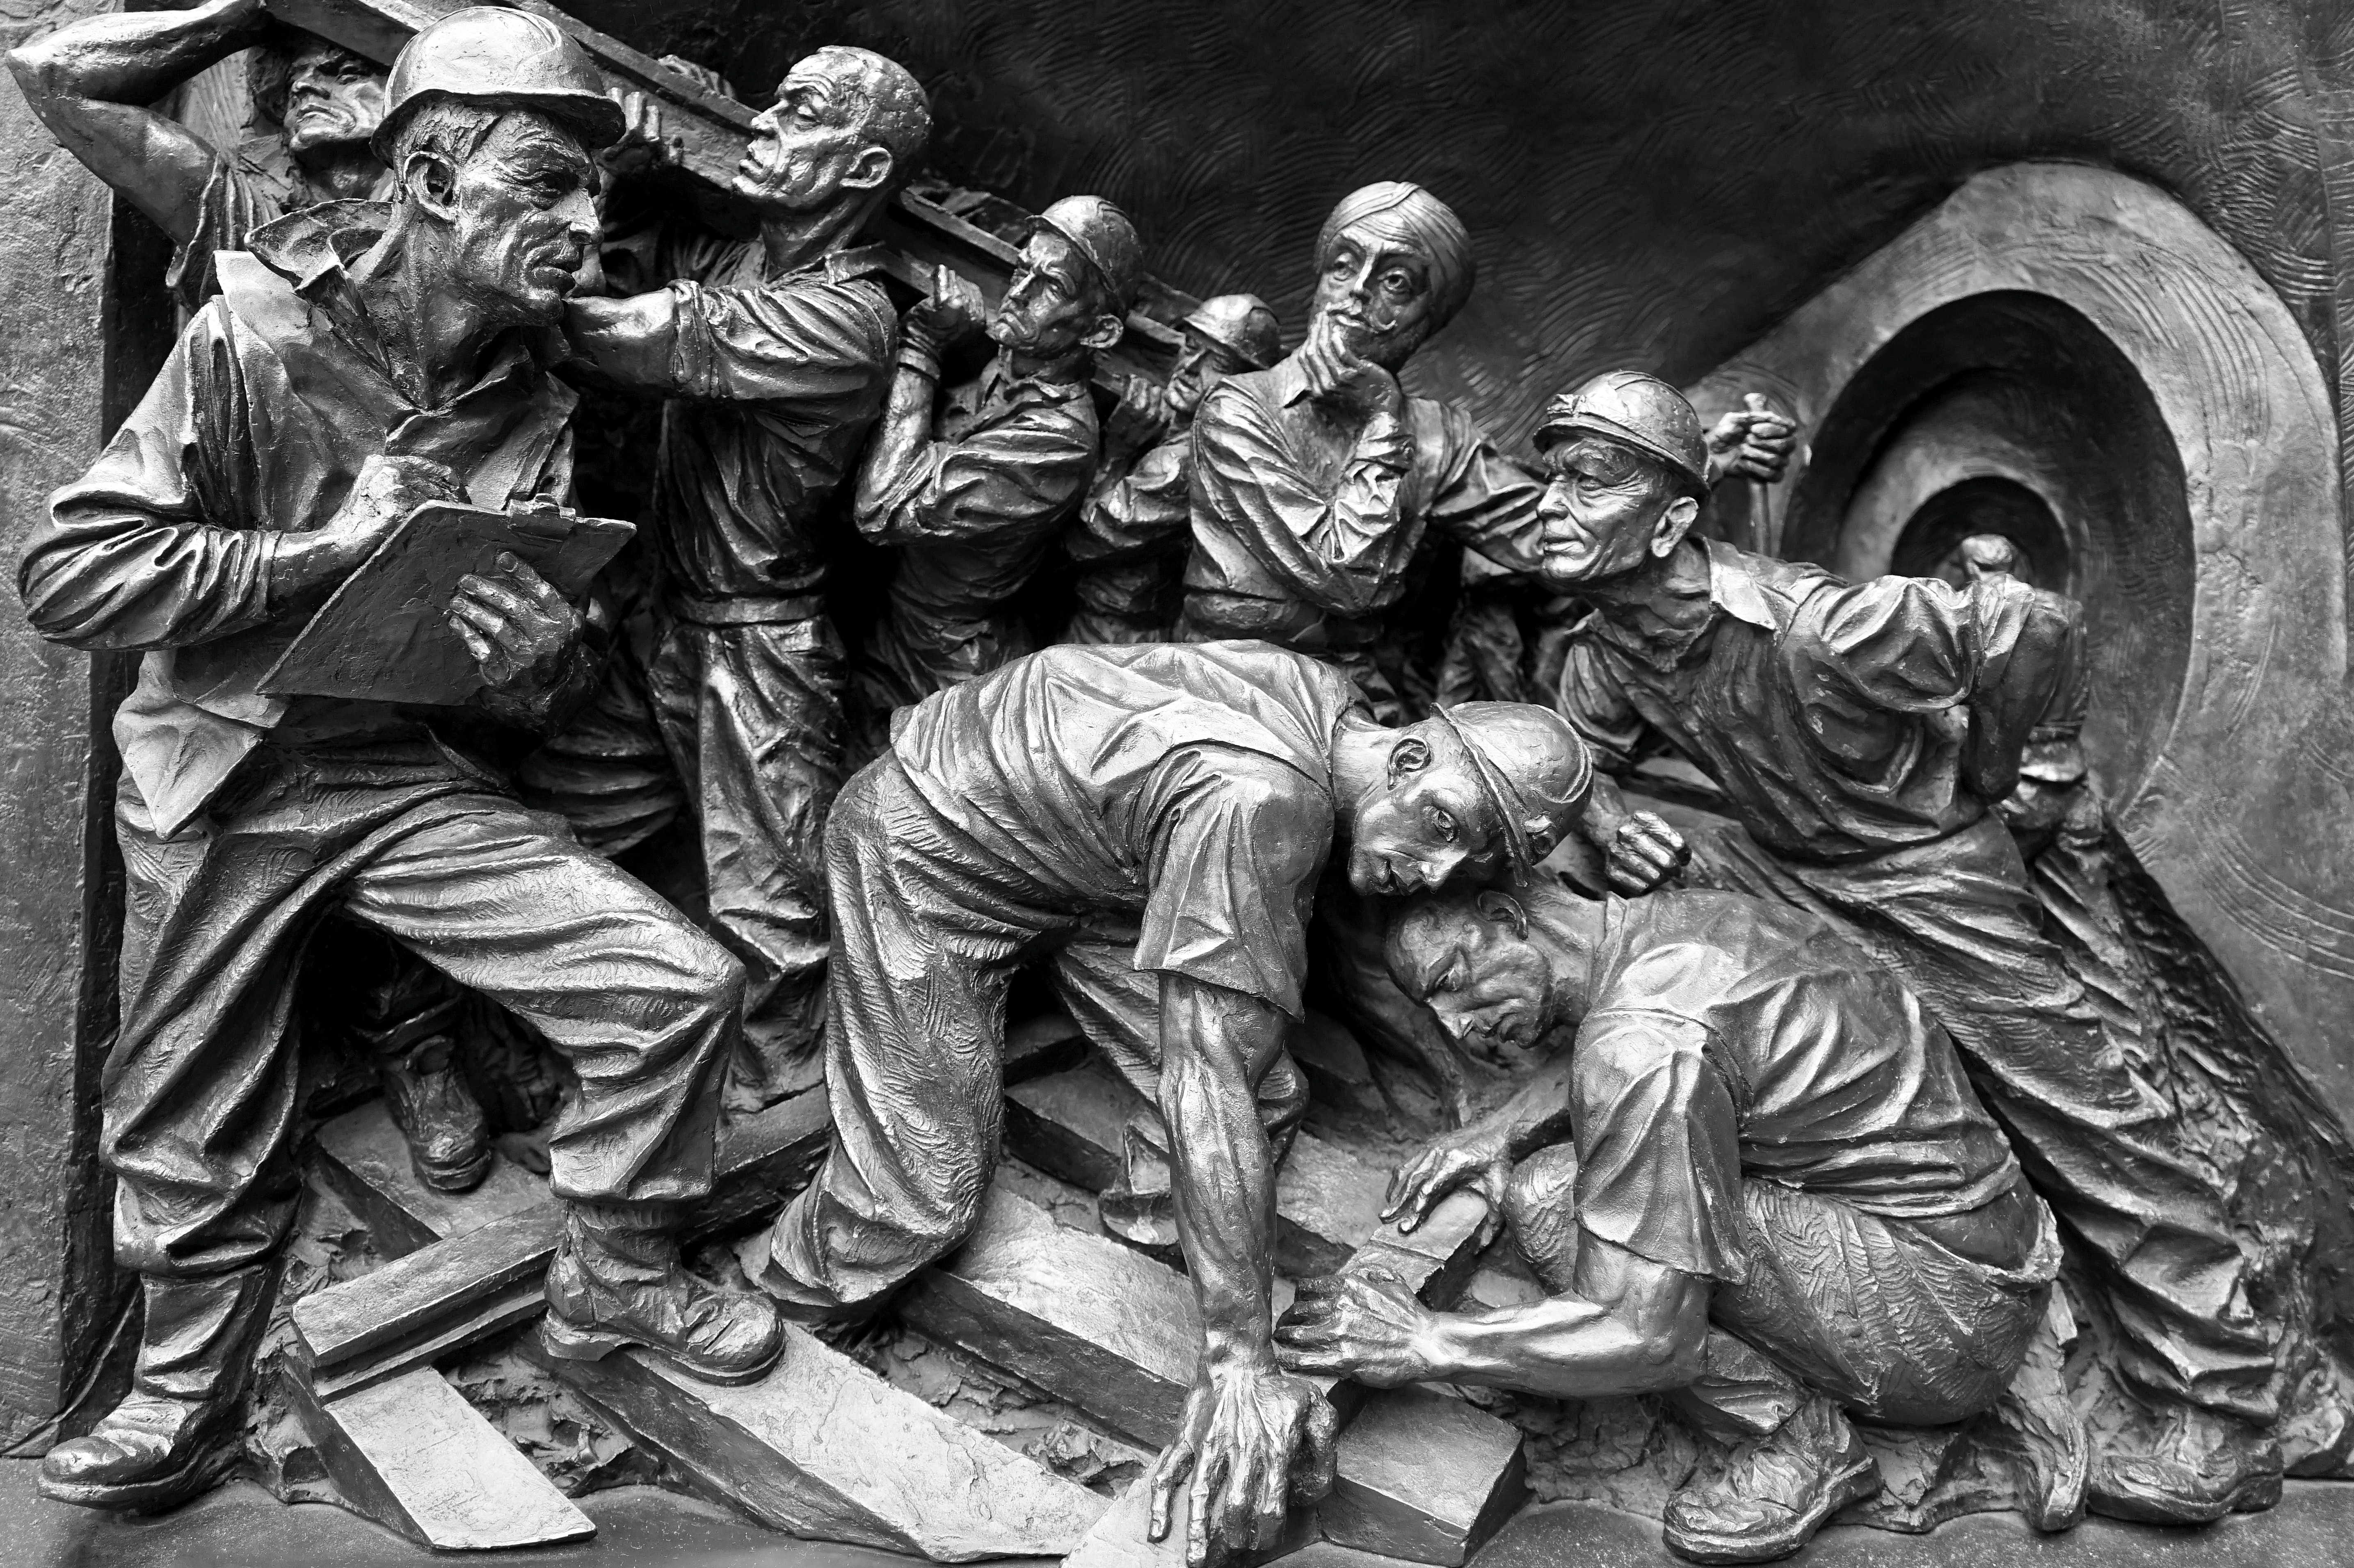
relief, art, stock photography, mythology, visual arts, sculpture, black and white, middle ages, carving